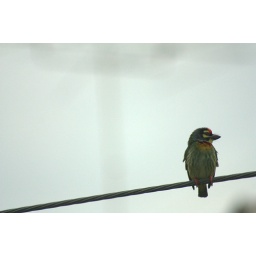
A small cute bird surviving in the urban nightmare of EkemaiLocation: Phra Khanong, Watthana, Bangkok, TH, Thailand&amp;copy; Gordon Anderson